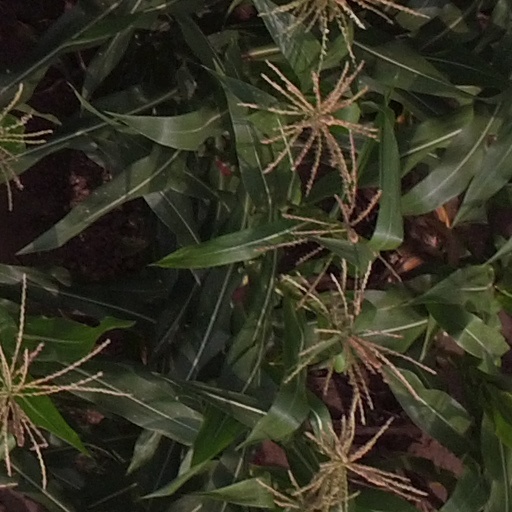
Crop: maize; corn